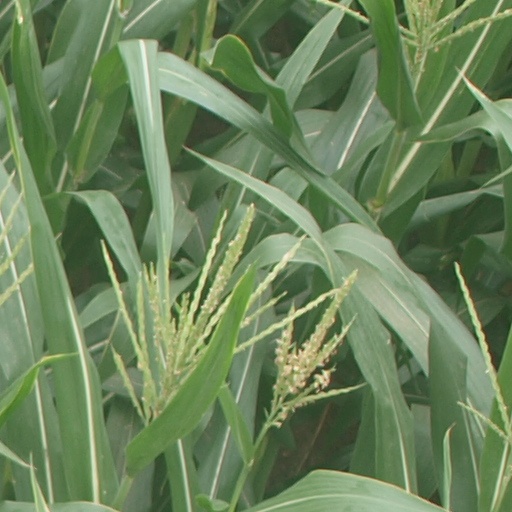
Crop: maize; corn